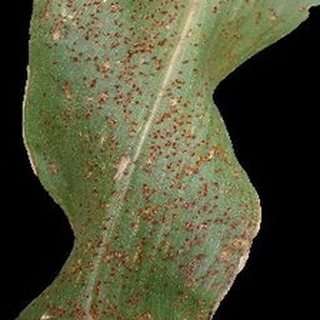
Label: corn_common_rust